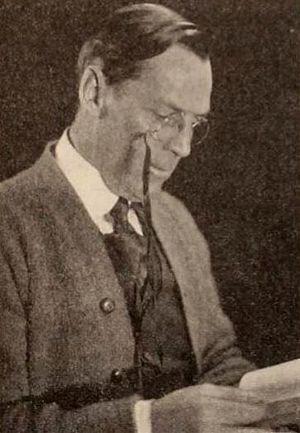
Thomas N. Heffron est un réalisateur américain.